Return of the Wild Horses

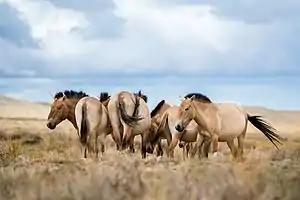
Przewalski's horses in Gobi

Return of the Wild Horses is an in-situ conservation project organized by Prague Zoo. Its aim is to increase the numbers and genetic diversity of Przewalski's horses in their native habitat in Mongolia. Resuming previous similar European projects, Return of the Wild Horses transports and reintroduces captive-bred wild horses into large nature reserves in Mongolia, the project also provides material support to Mongolian rangers who protect and monitor the herds in Great Gobi B Strictly Protected Area. Through yearly transports of horses from the Czech Republic starting in 2011, Zoo Prague managed to increase the population of wild horses in Khomyn Tal by 34 animals.